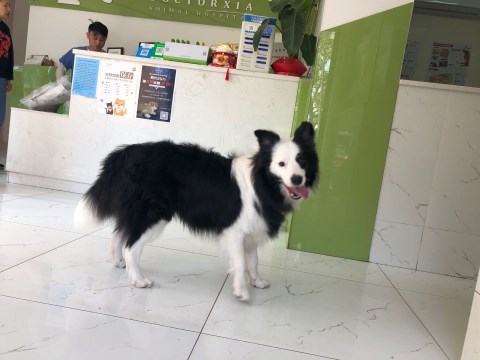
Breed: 2594-n000109-Border_collie